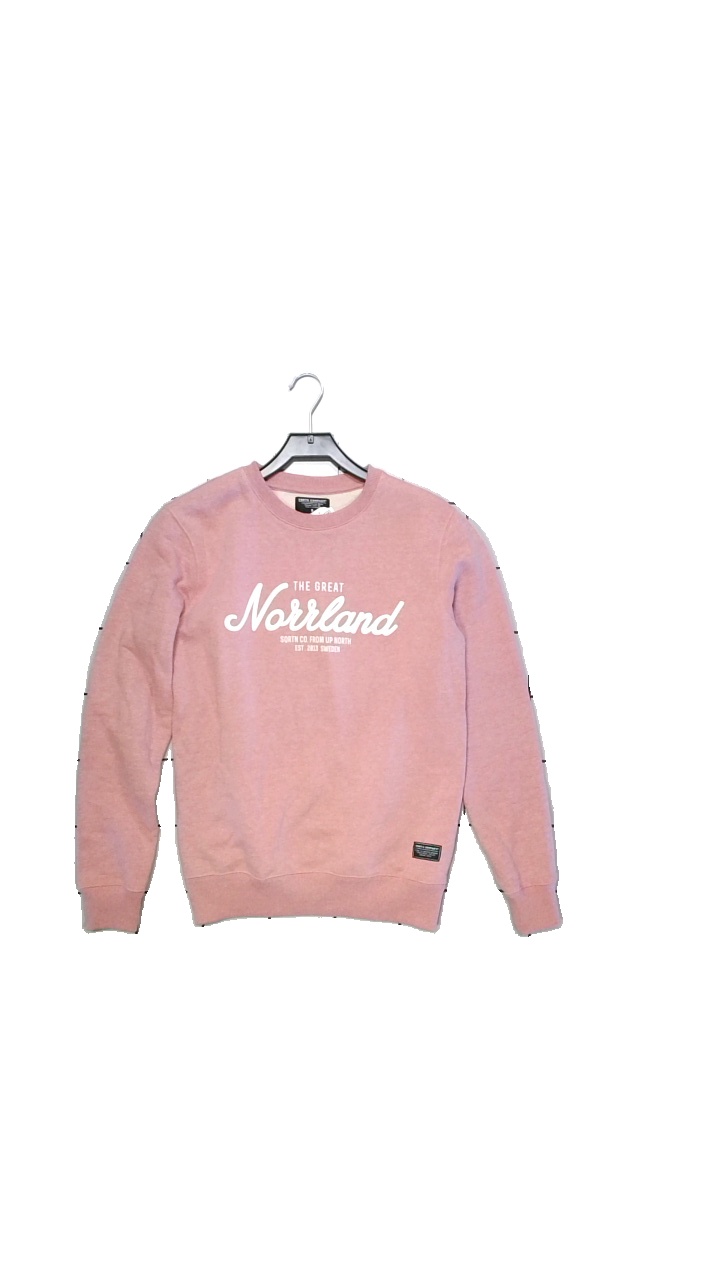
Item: Top (Ladies)
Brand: Sqrtn Company
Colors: Pink
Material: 50% cotton, 50% polyester
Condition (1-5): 5
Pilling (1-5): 4
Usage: Reuse
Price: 50-100